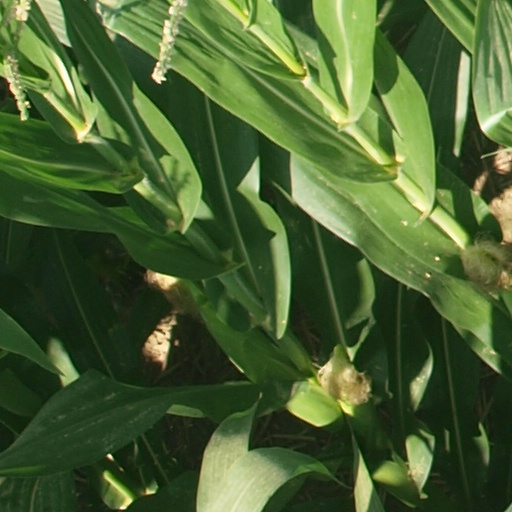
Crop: maize; corn